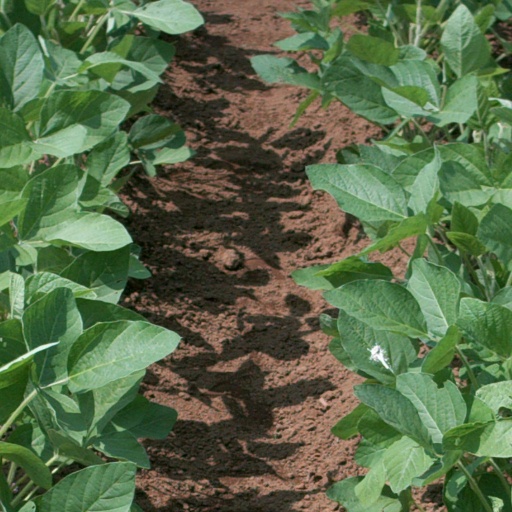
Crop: soybean